Lapa dos Brejões

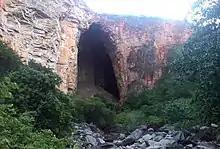
The cave of "Brejões"

Lapa dos Brejões is a complex of caverns formed in Neoproterozoic limestones of the Una Group of caves (Salitre formation) along the Jacaré river, northeast side of the Irecê sedimentary basin. It is located in the northern portion of the Chapada Diamantina - Polígono das Secas, in the north central part of the State of Bahia, about from the capital Salvador, Brazil. According to local people, the Lapa dos Brejões was discovered in 1877, but the first discoveries inside the cave were published only in 1938 by Father Camilo Torrendt.